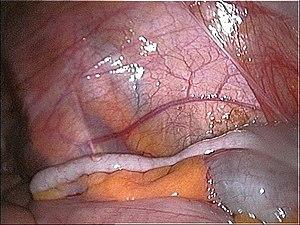
En anatomie, l’appendice iléo-cæcal est une petite excroissance du cæcum.